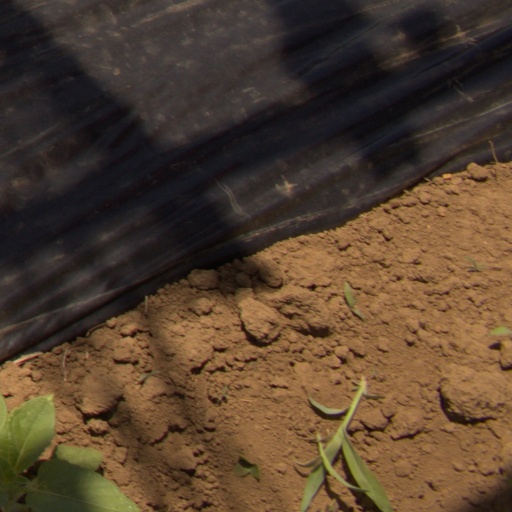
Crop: Jerusalem artichoke